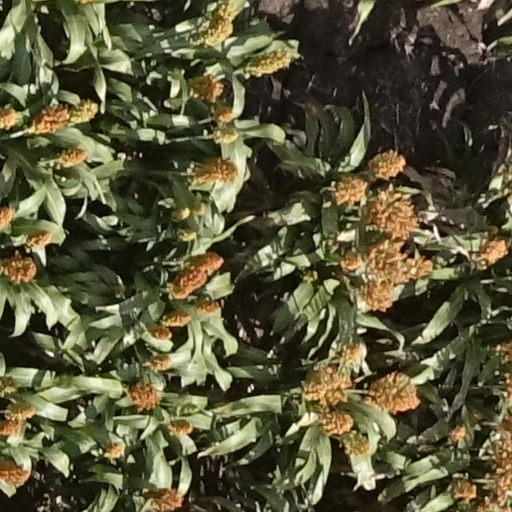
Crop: sorghum